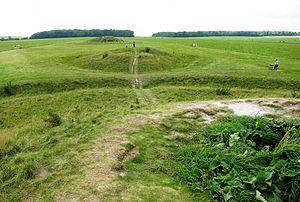
Tumulus à Stonehenge (Wiltshire).